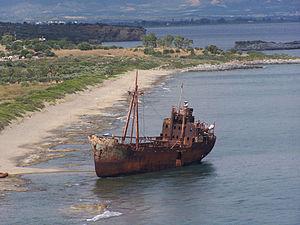
Cette liste des épaves émergées recense, classifie et illustre les épaves notoires de navires échoués, encore visibles au dessus du niveau de la mer.